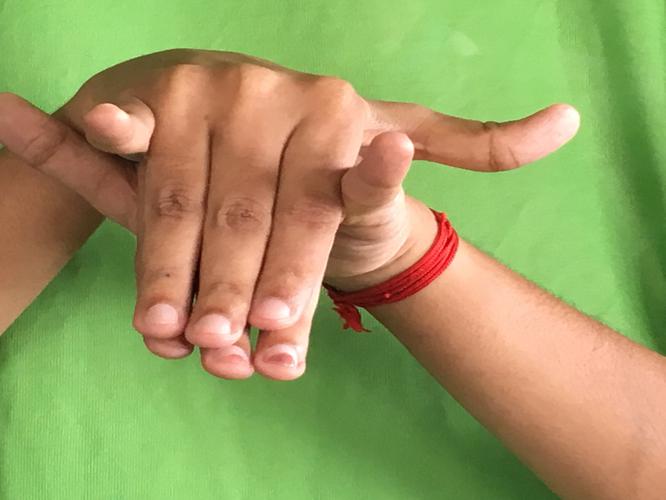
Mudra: Varaha
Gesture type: double_hand